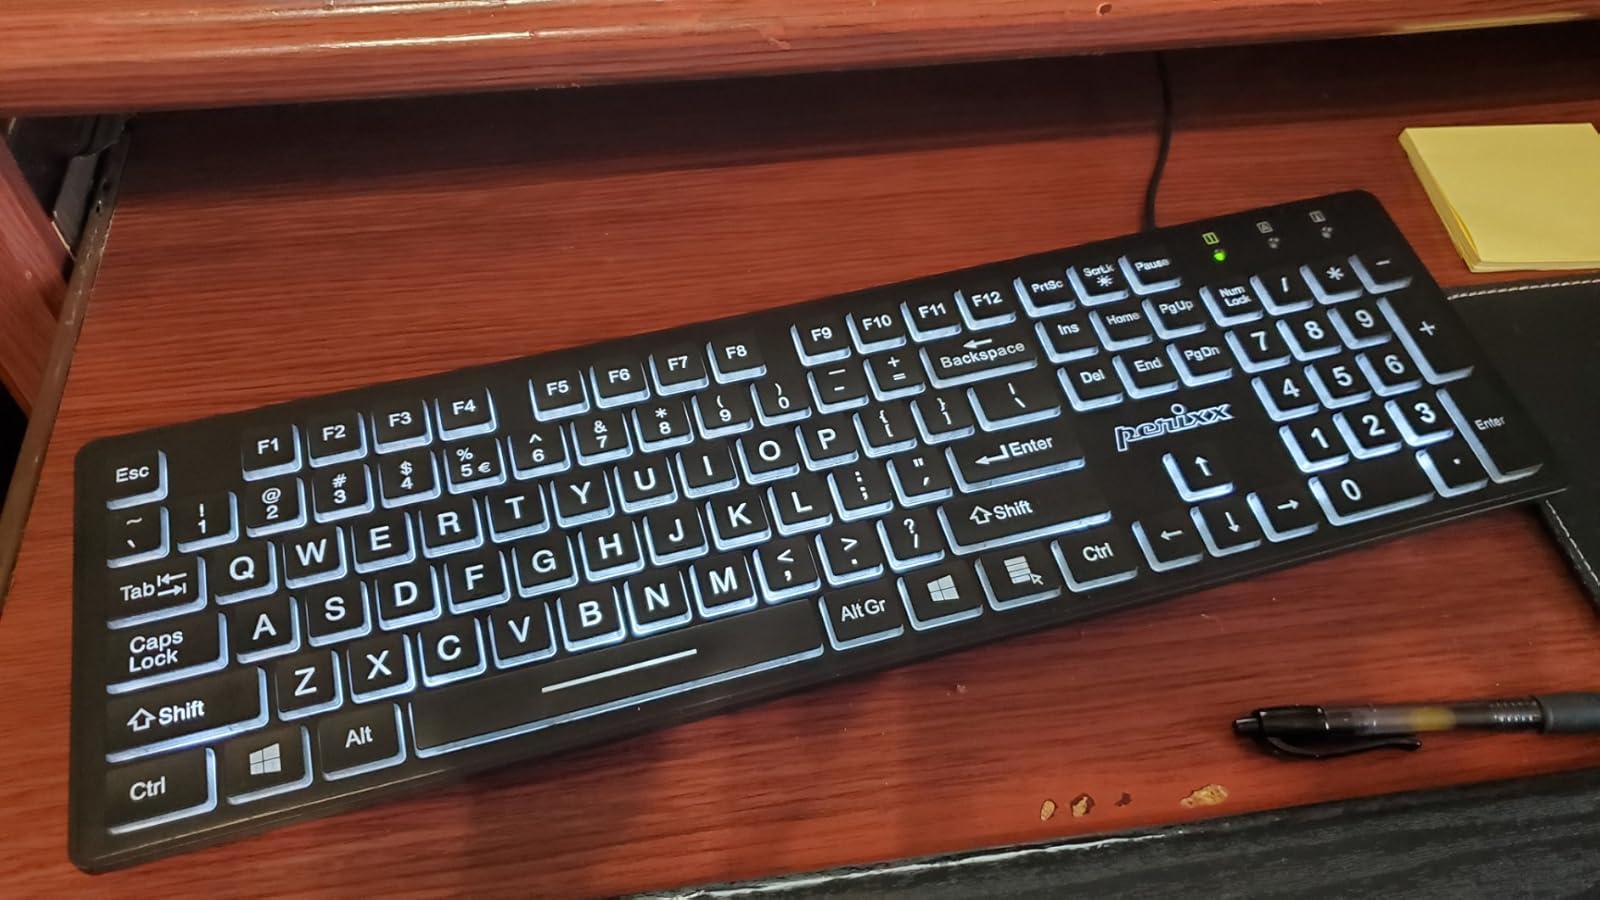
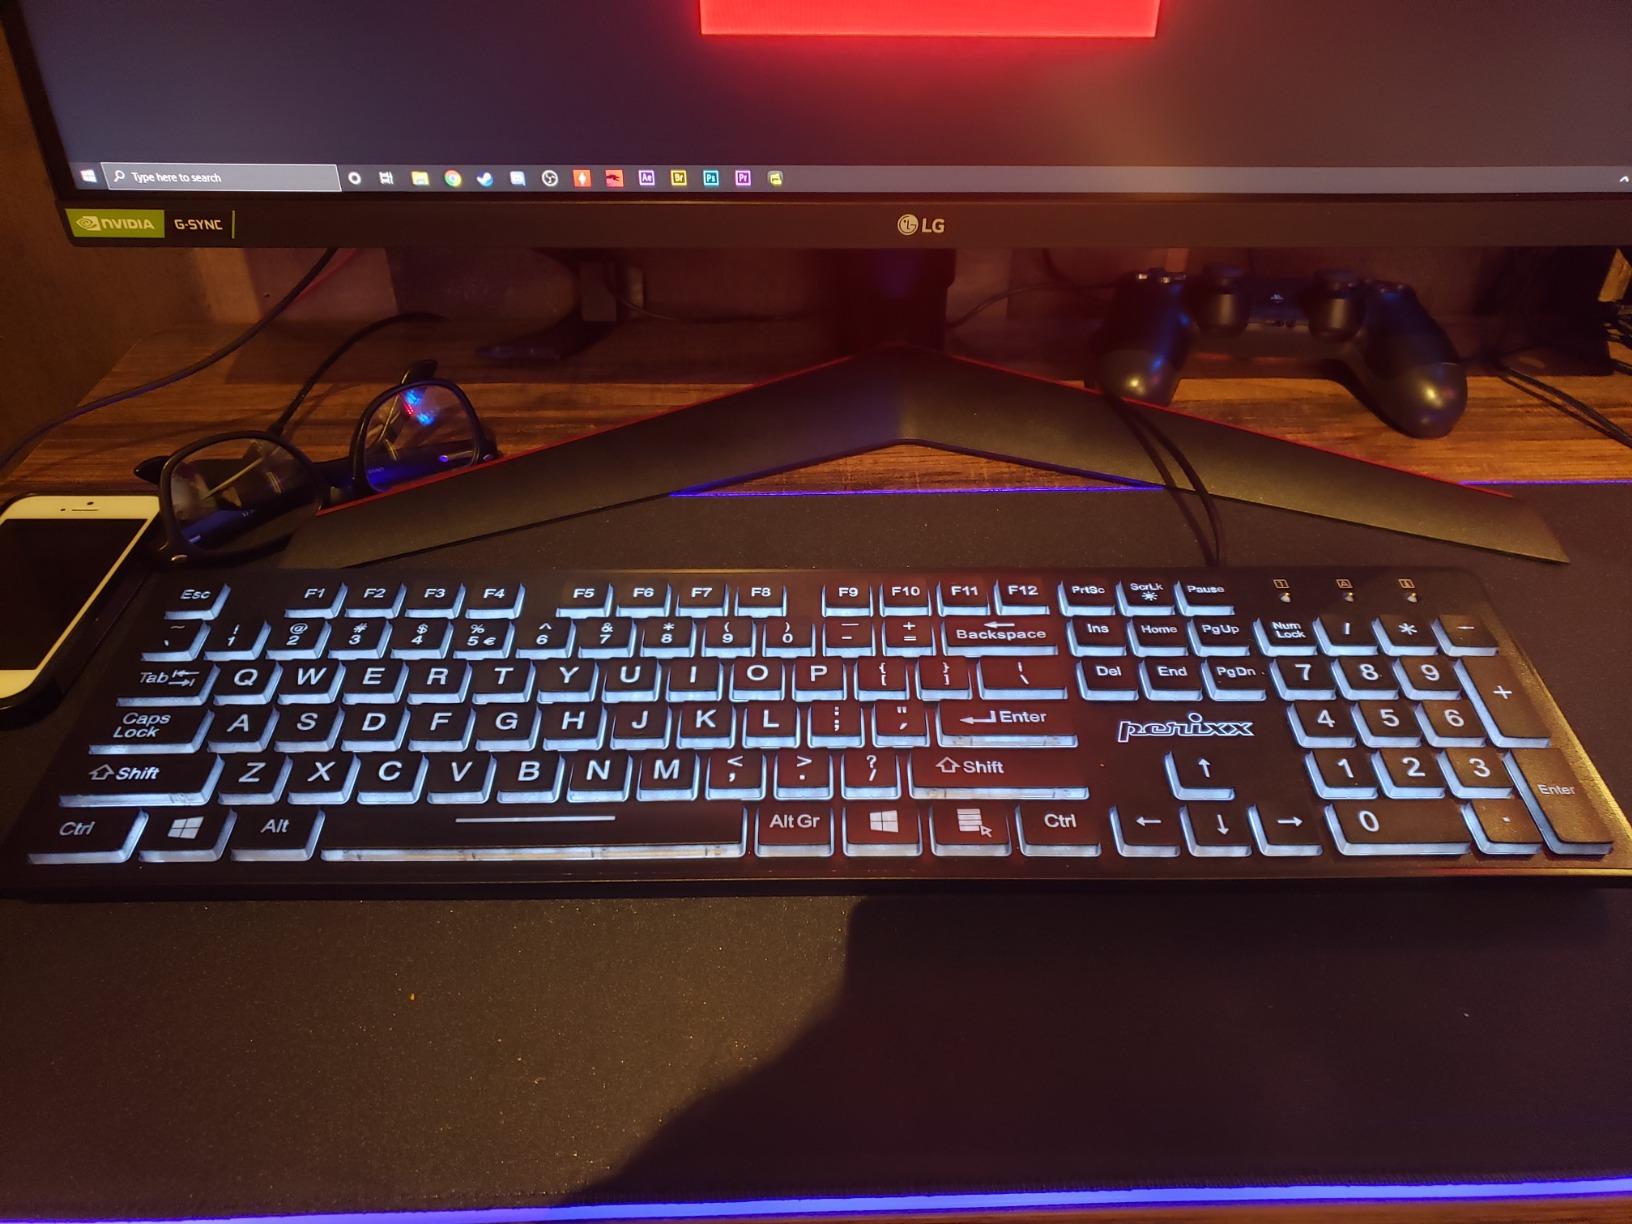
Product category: keyboard
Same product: yes